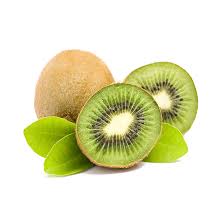
Label: Kiwi